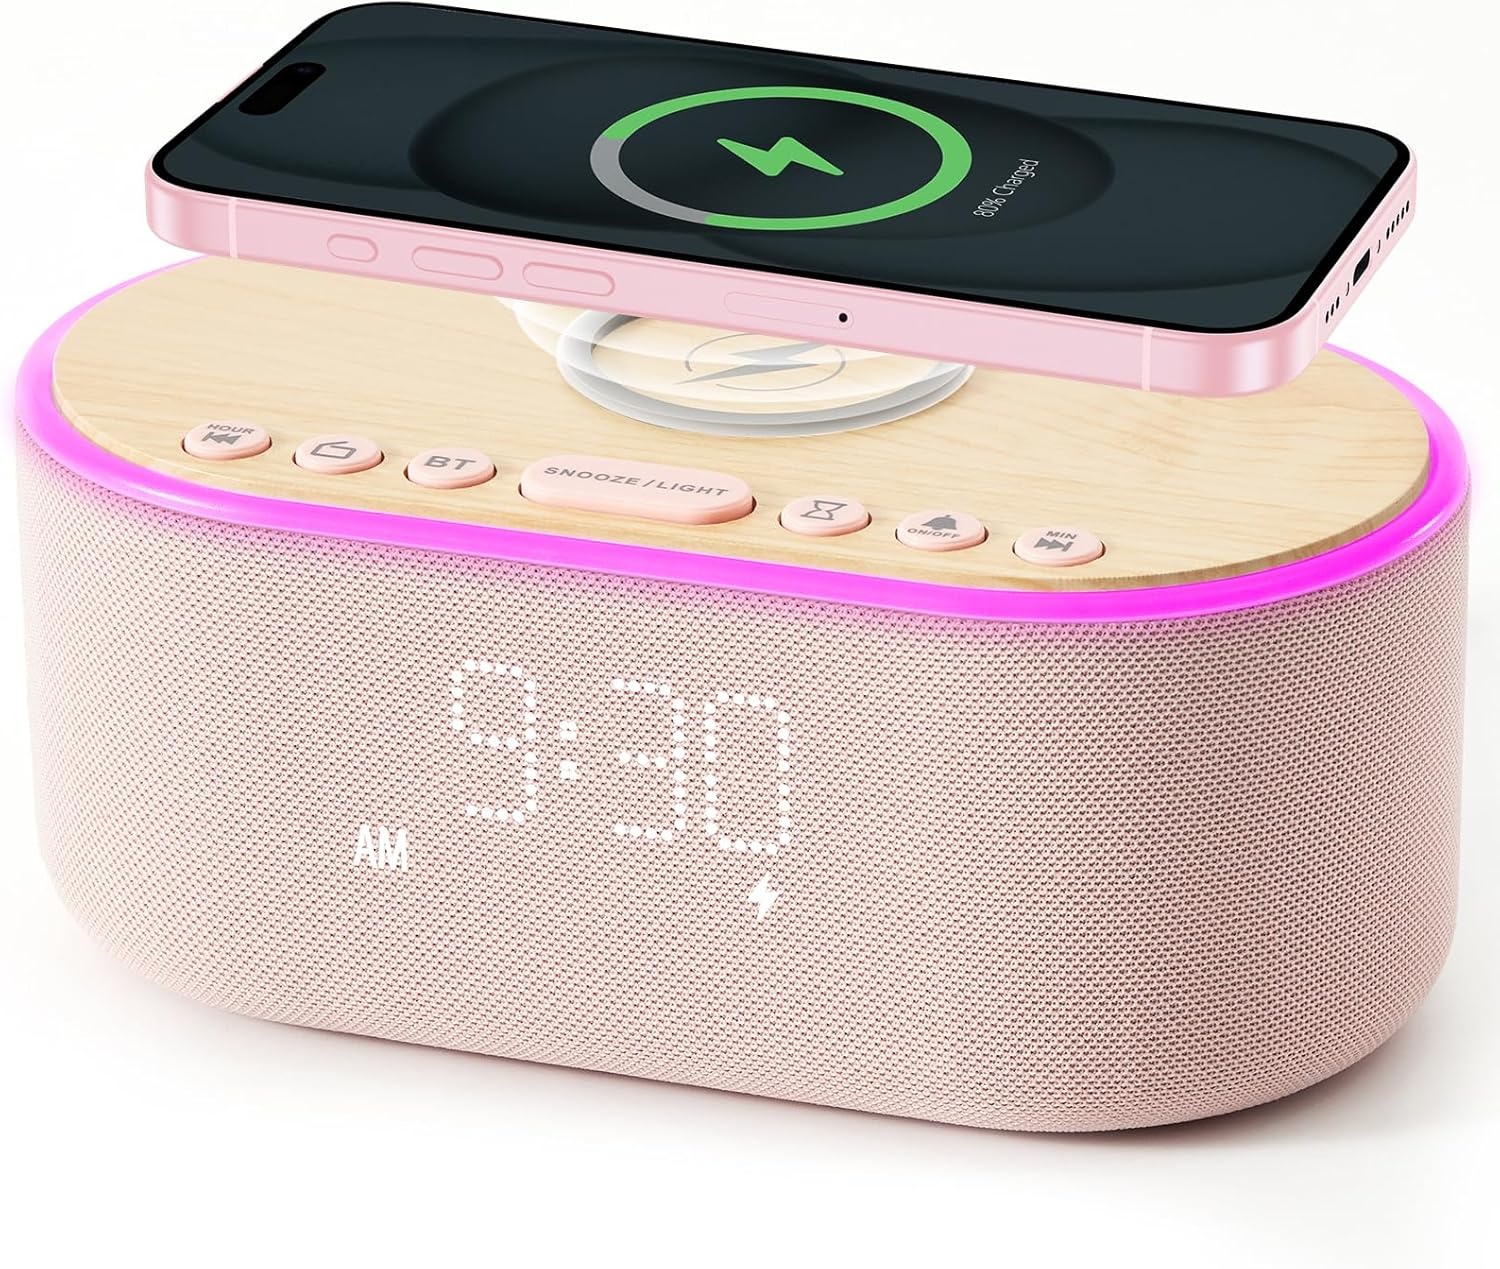
uscce Alarm Clock Bluetooth FM Radio: 10W Stereo Sound Speaker - Fast Wireless Charging for iPhone Samsung - Dimmable Clock Radio for Bedroom
Overview Brand : uscce Color : Pink - White Digits Display Type : Digital Style : Modern Special Feature : Bluetooth,Wireless Charging,Nightlight,Dimmable Product Dimensions : 7.28"W x 2.96"H Power Source : Corded Electric Room Type : Bedroom, Bedside, Home Office, Kitchen, Nightstand Shape : Oval Indoor/Outdoor Usage : Indoor About this item Versatile Multifunctional Device: Bluetooth speaker alarm clock with 10W fast wireless charger station, built-in FM radio, and 7-color night light. Exceptional Audio Quality: Enjoy superior sound with the 10W stereo Bluetooth speaker for a rich and immersive audio experience, whether you're streaming music, listening to radio, or sleeping with it. Powering Devices While You Sleep: Convenient wireless charging and an extra USB charging port ensure your devices are fully charged while you rest. 0-100% Display Dimmer: Get your personal comfort brightness with full range display dimmer slider without disturbing your sleep at night. 7 Color Night Light with Adjustable Brightness: Choose from seven vibrant colors and adjust the brightness to create the perfect ambiance for any occasion. Stylish Modern Design: A combination of fabric and wooden finish offers a contemporary and fashionable appearance, adding a touch of modern elegance to your surroundings.
Brand: USCCE
Category: Electronics > Audio > Audio Players & Recorders > Radios > AM/FM Radios